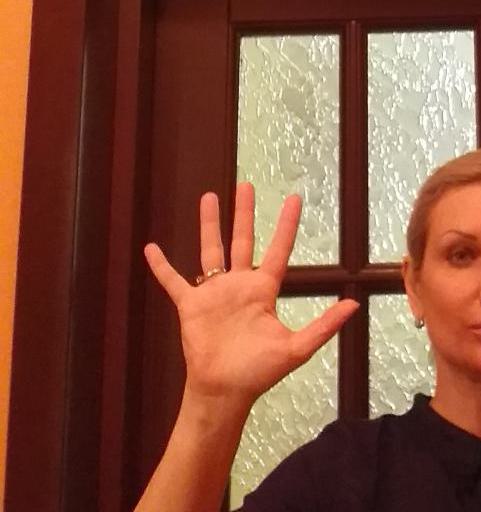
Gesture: palm